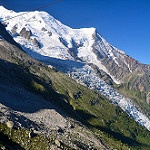
Label: glacier